Collaborative method

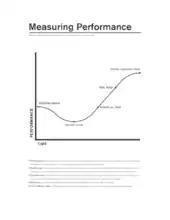
A chart to measure the performance of a group

A main barrier to collaboration may be the difficulty in achieving agreement when diverse viewpoints exist. This can make effective decision-making more difficult. Even if collaboration members do manage to agree they are very likely to be agreeing from a different perspective. This is often called a cultural boundary. For example: